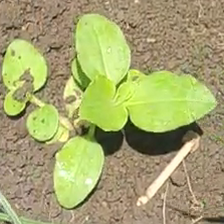
Weed species: Kena_(Commplina_benghalensio)